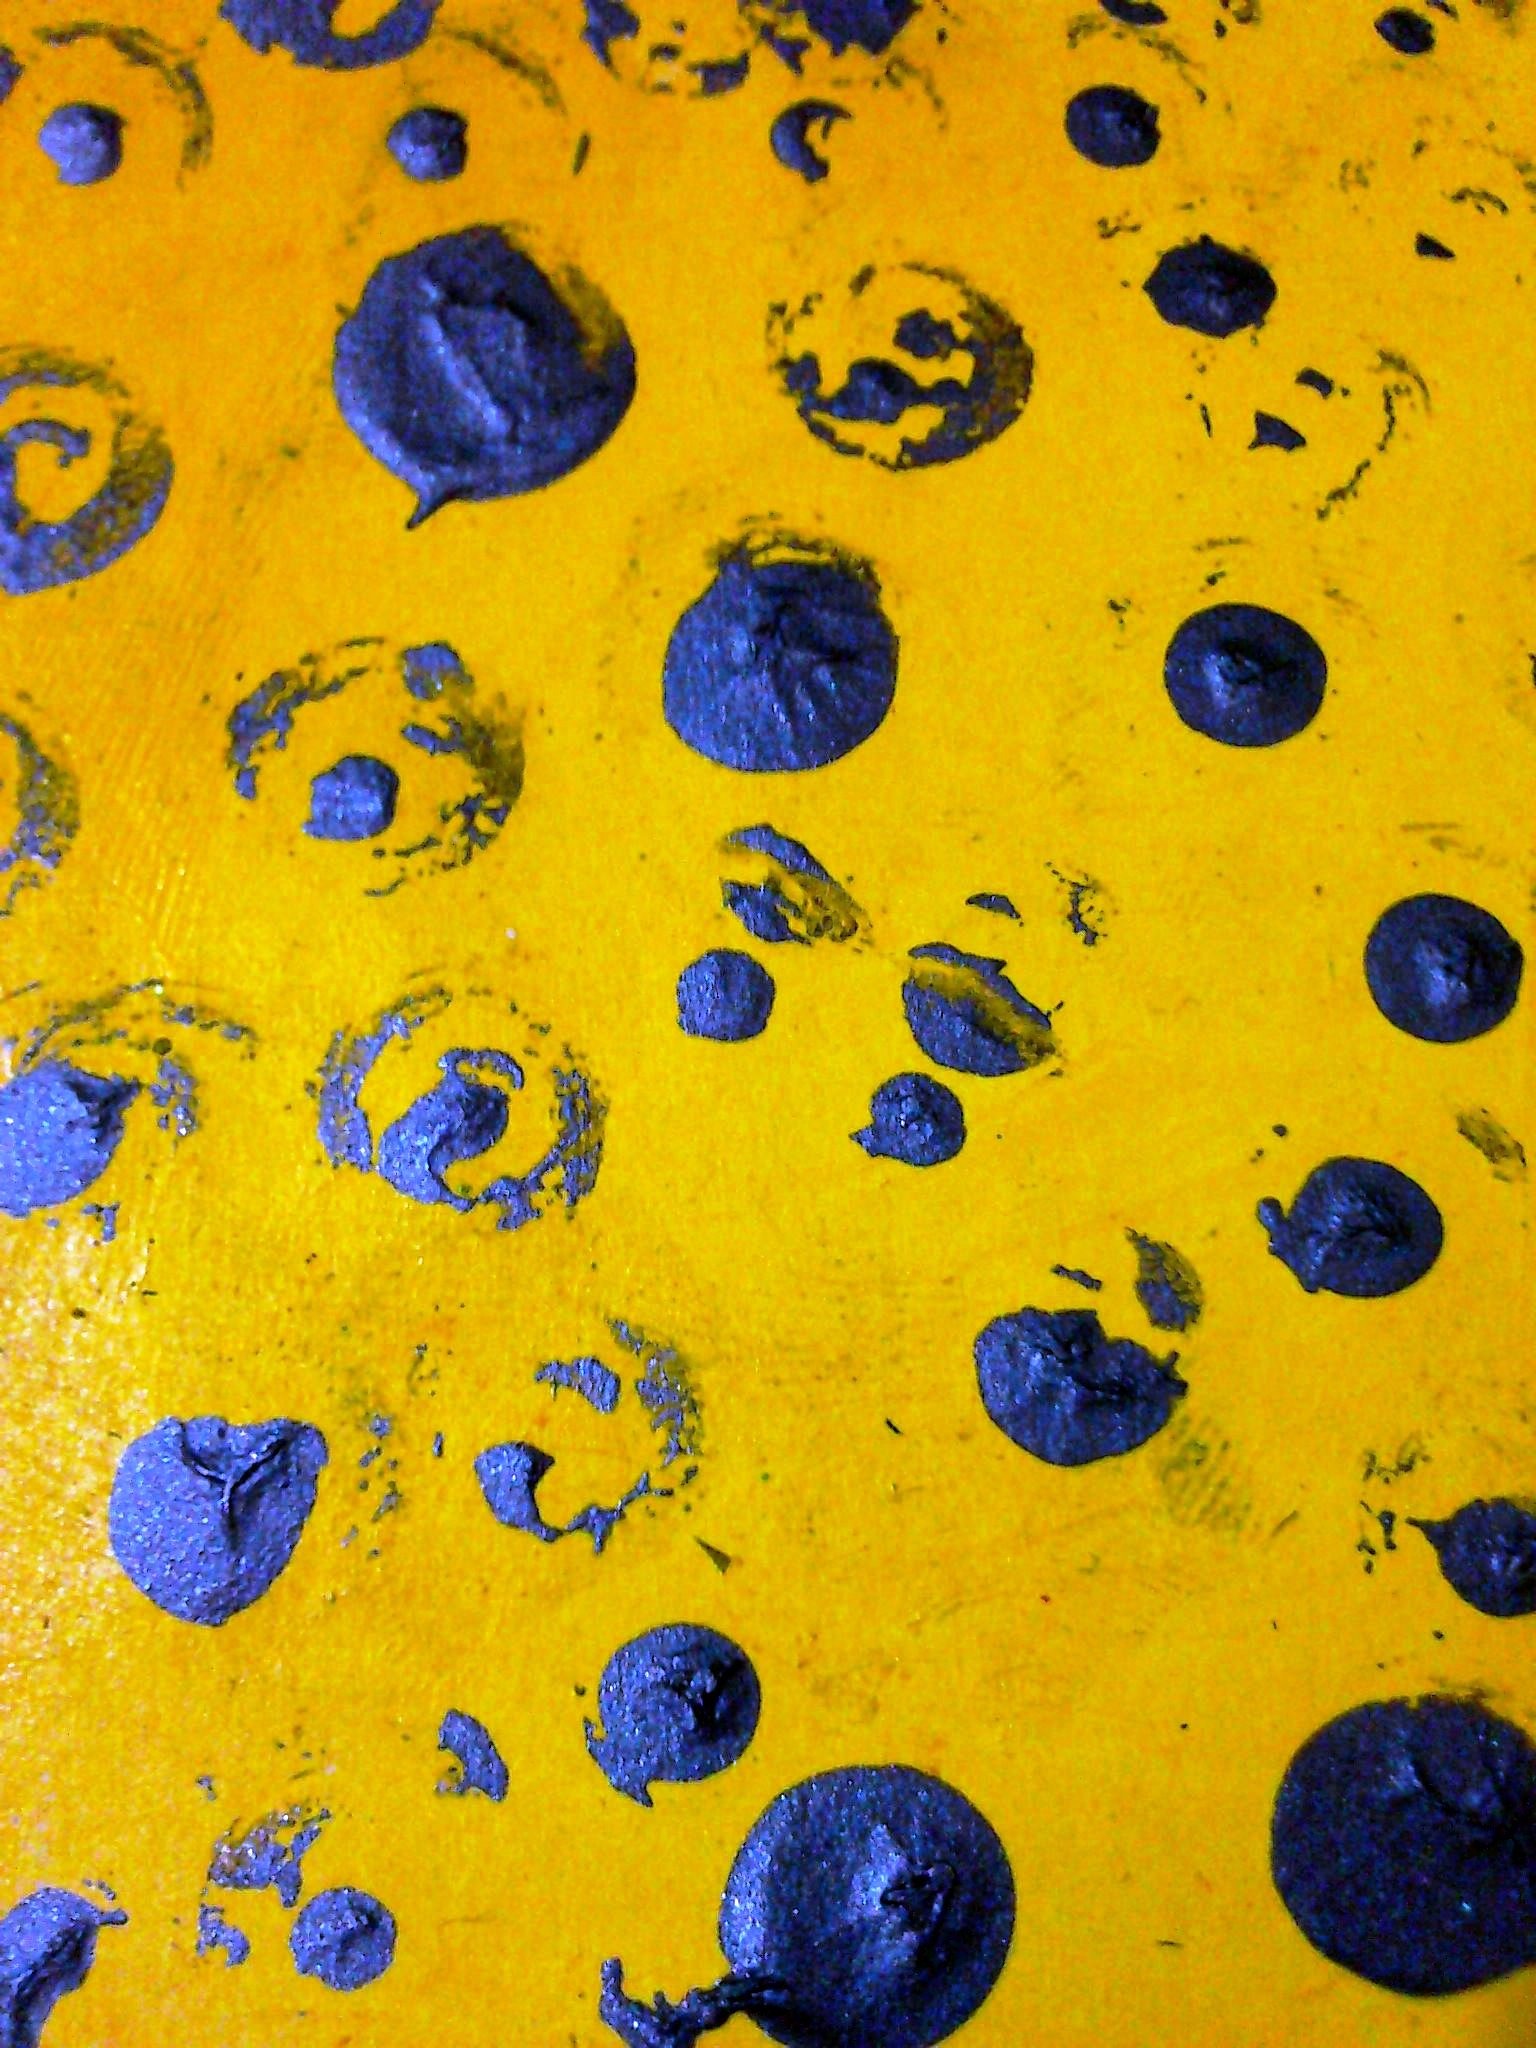
plant, leaf, flower, petal, pattern, blue, yellow, circle, background, textures, flowering plant